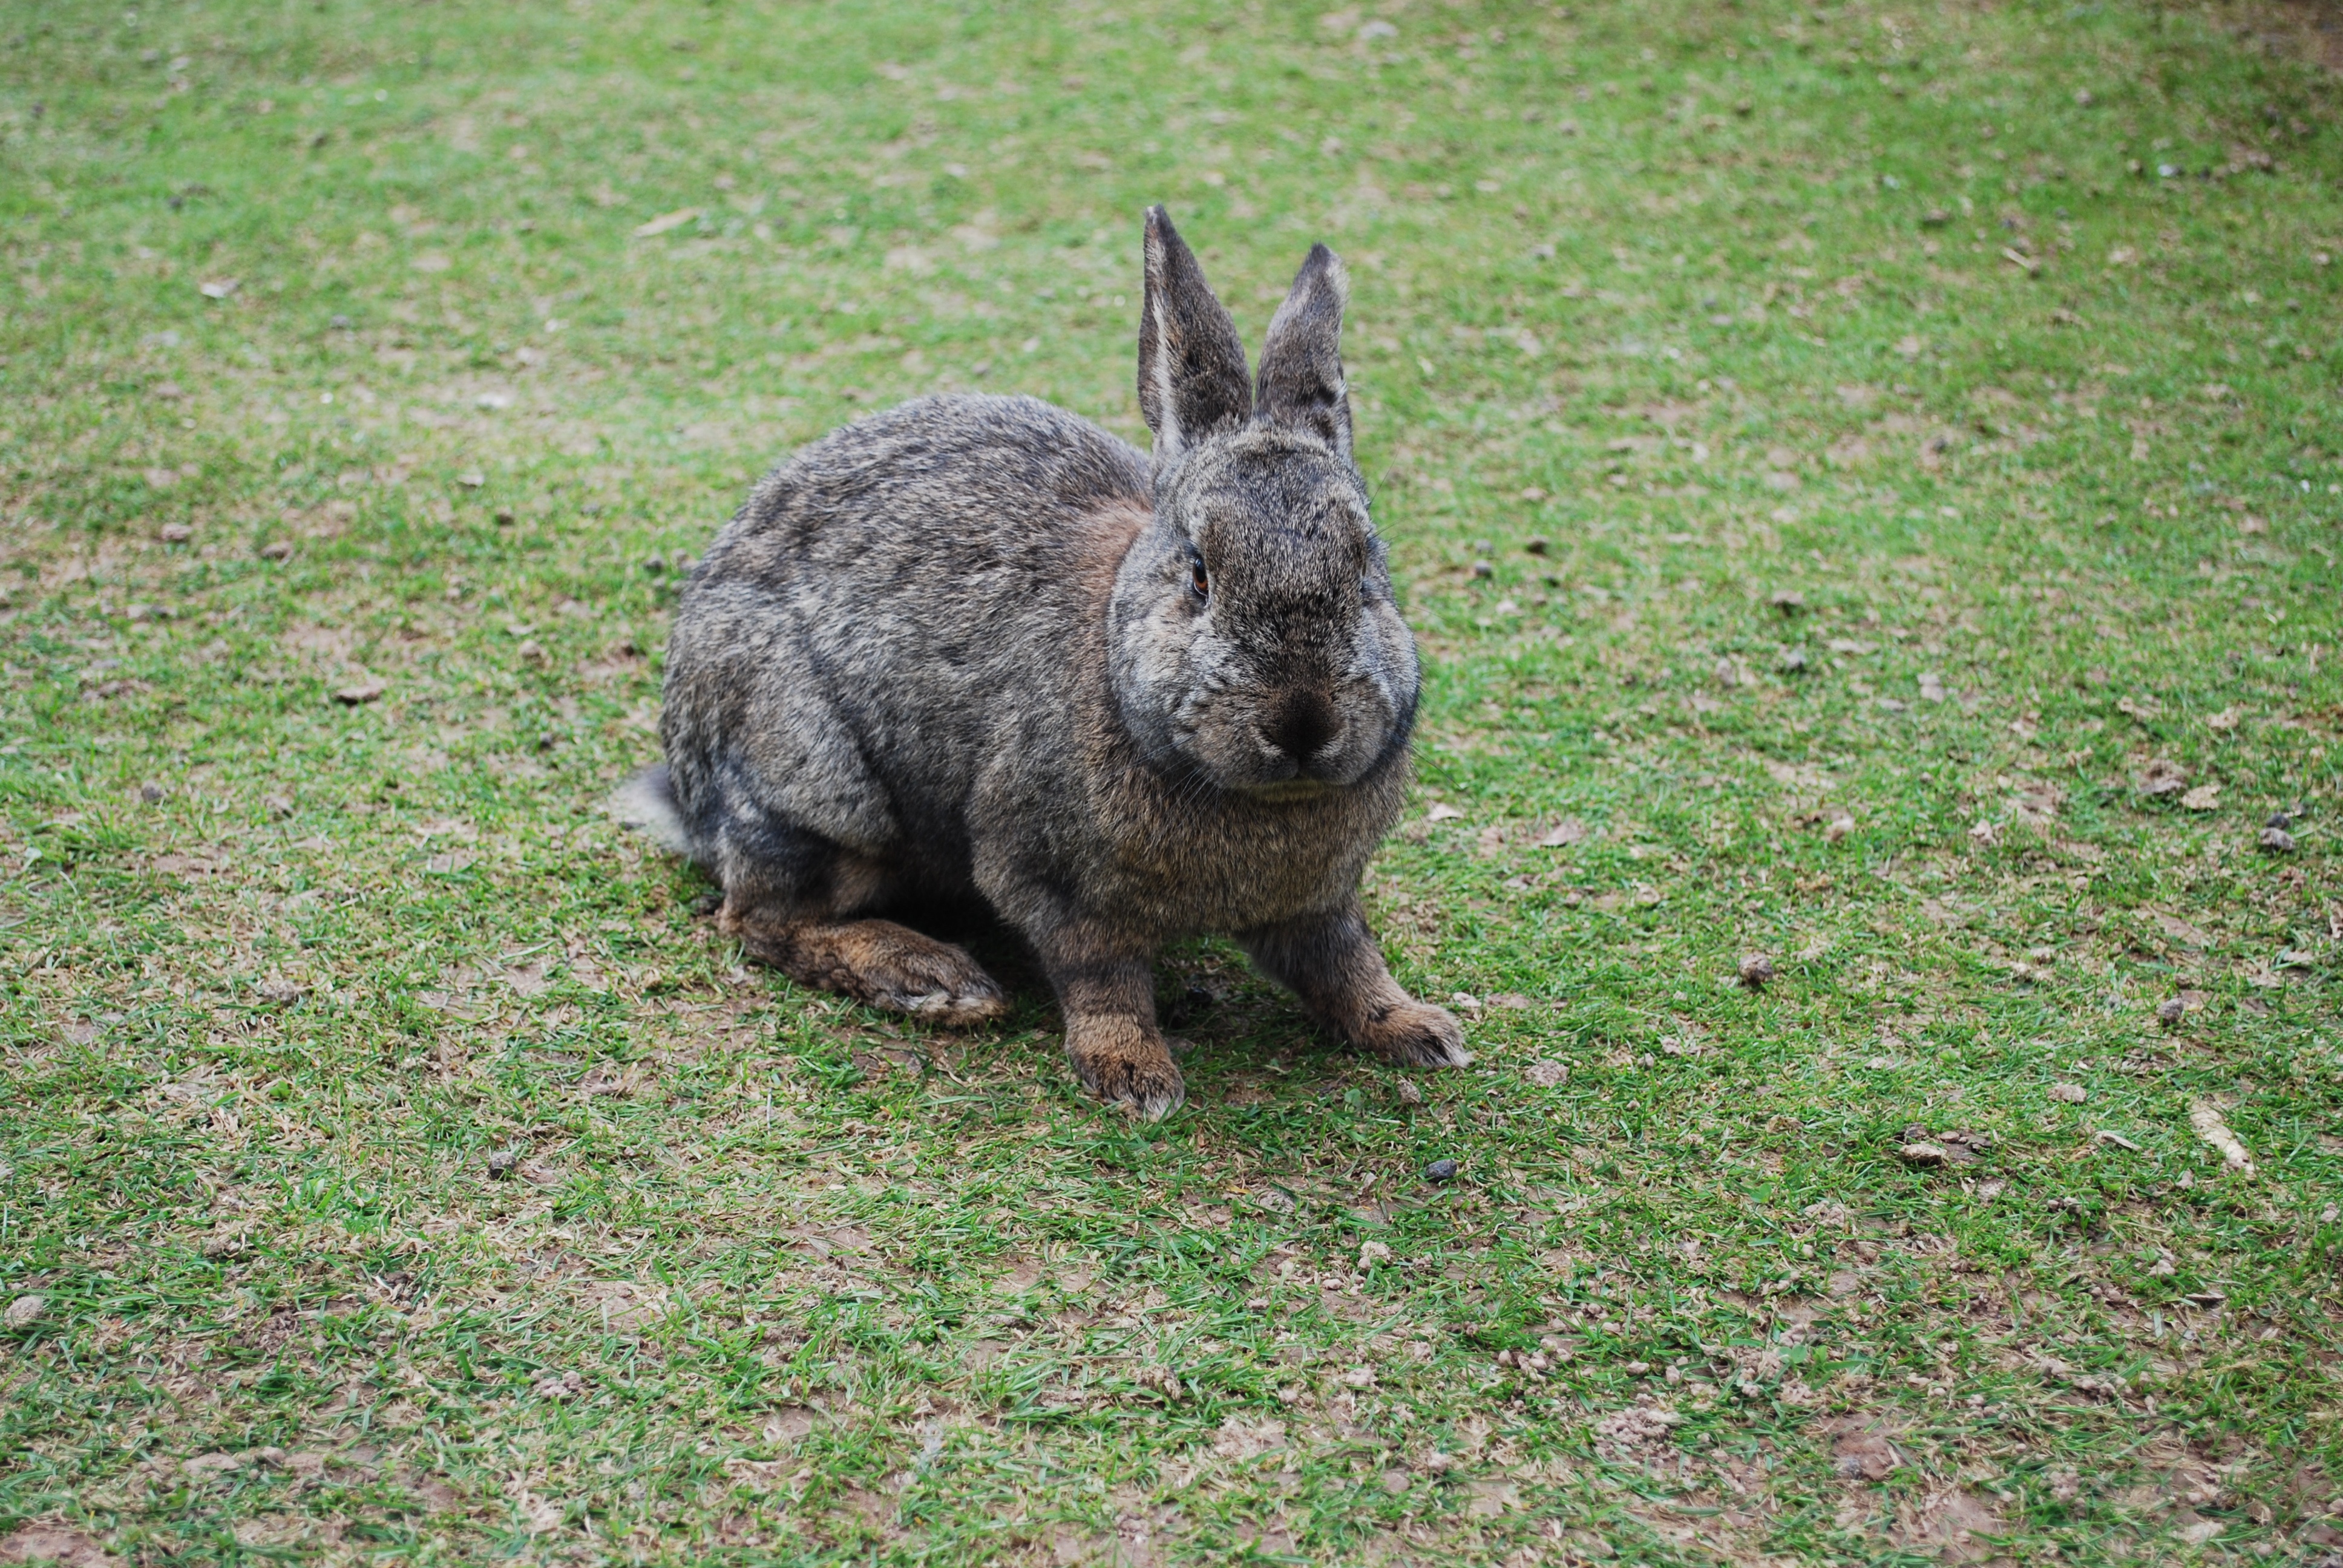
grass, outdoor, field, meadow, animal, cute, wildlife, brown, mammal, garden, fauna, rabbit, wallaby, hare, vertebrate, domestic rabbit, rabits and hares